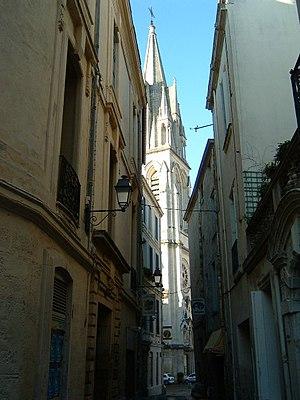
fr:Montpellier
Montpellier — prononcé [mɔ̃.pə.lje] ou [mɔ̃.pɛ.lje] — est une commune française, préfecture du département de l’Hérault. Capitale de l'ancienne région administrative Languedoc-Roussillon, elle est le centre d'une métropole et un pôle d'équilibre de la région Occitanie, où se déroulent les assemblées plénières. Montpellier se situe dans le Sud de la France, sur un grand axe de communication joignant l'Espagne à l'ouest, à l'Italie à l'est. Proche de la mer Méditerranée, cette ville a comme voisines Béziers à 69 km au sud-ouest et Nîmes à 52 km au nord-est.